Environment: real
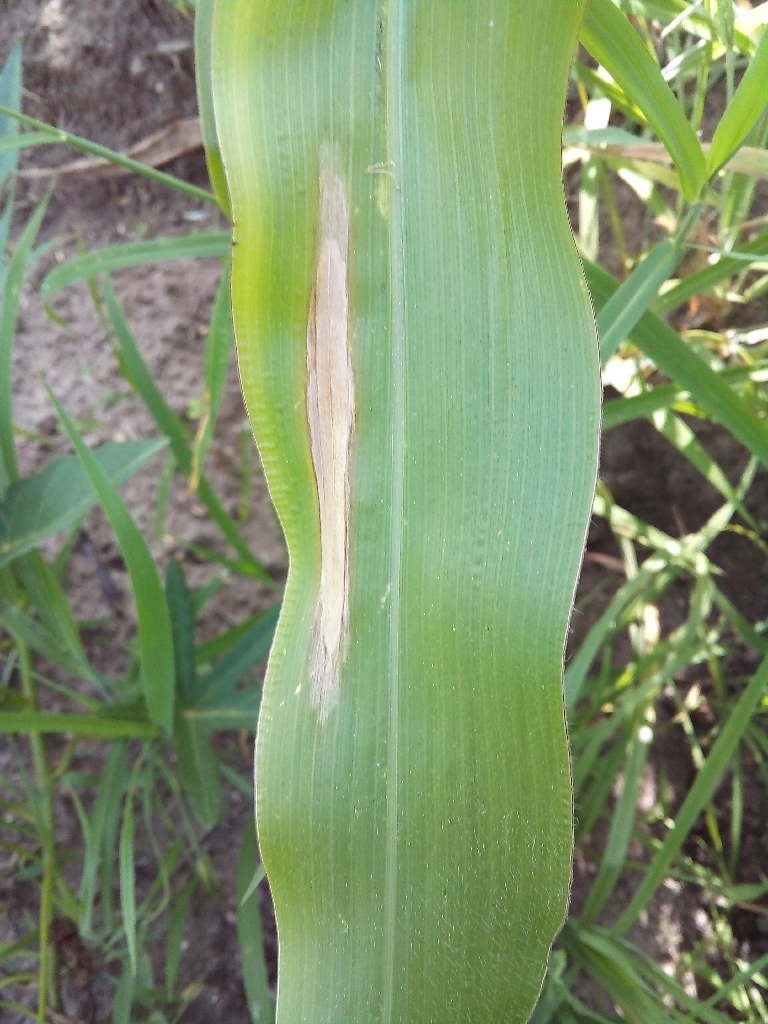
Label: northern_corn_leaf_blight